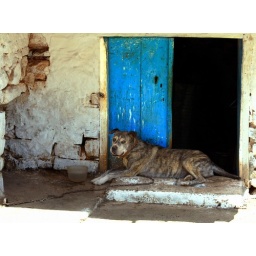
Dog sitting in front of  the decayed facade of a rural house. Limenaria, Angistri island, Saronic, Greece